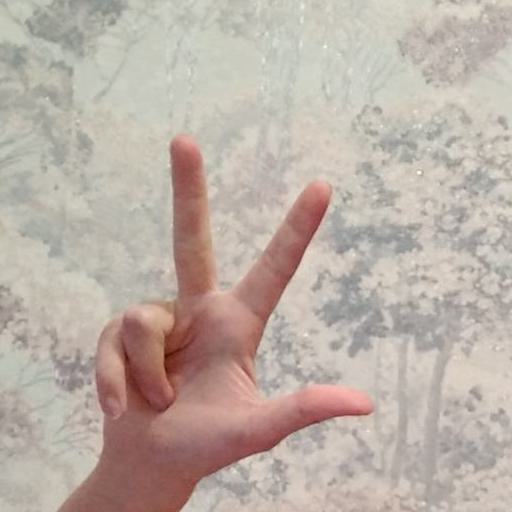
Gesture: three2